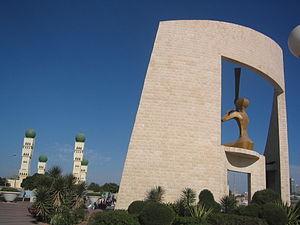
La Porte du Troisième millénaire est un monument contemporain construit à Dakar au tout début du XXIᵉ siècle pour symboliser l'ouverture du continent africain sur ce nouveau millénaire.